1976 24 Hours of Le Mans

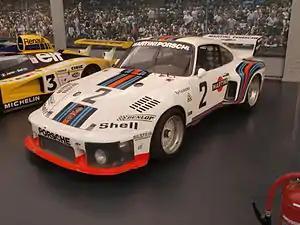
Porsche 935

The Porsche works team returned with two new designs for the new regulations. Norbert Singer had led the development of the Group 5 Porsche 935 from the 934 Turbo of 1974. The 2.85-litre flat-6 engine was augmented by a KKK (Kühnle, Kopp & Kausch) turbo, producing 590 bhp and capable of 335 kp/h (210 mph). The chassis only weighed 900 kg, well under the 970 kg minimum stipulated for a 4-litre car in the rules, allowing the compulsory ballast to then improve weight distribution. Regulations also permitted the lights to be recessed into the front spoiler further improving aerodynamics. For Le Mans, the works car was driven by Rolf Stommelen/Manfred Schurti.